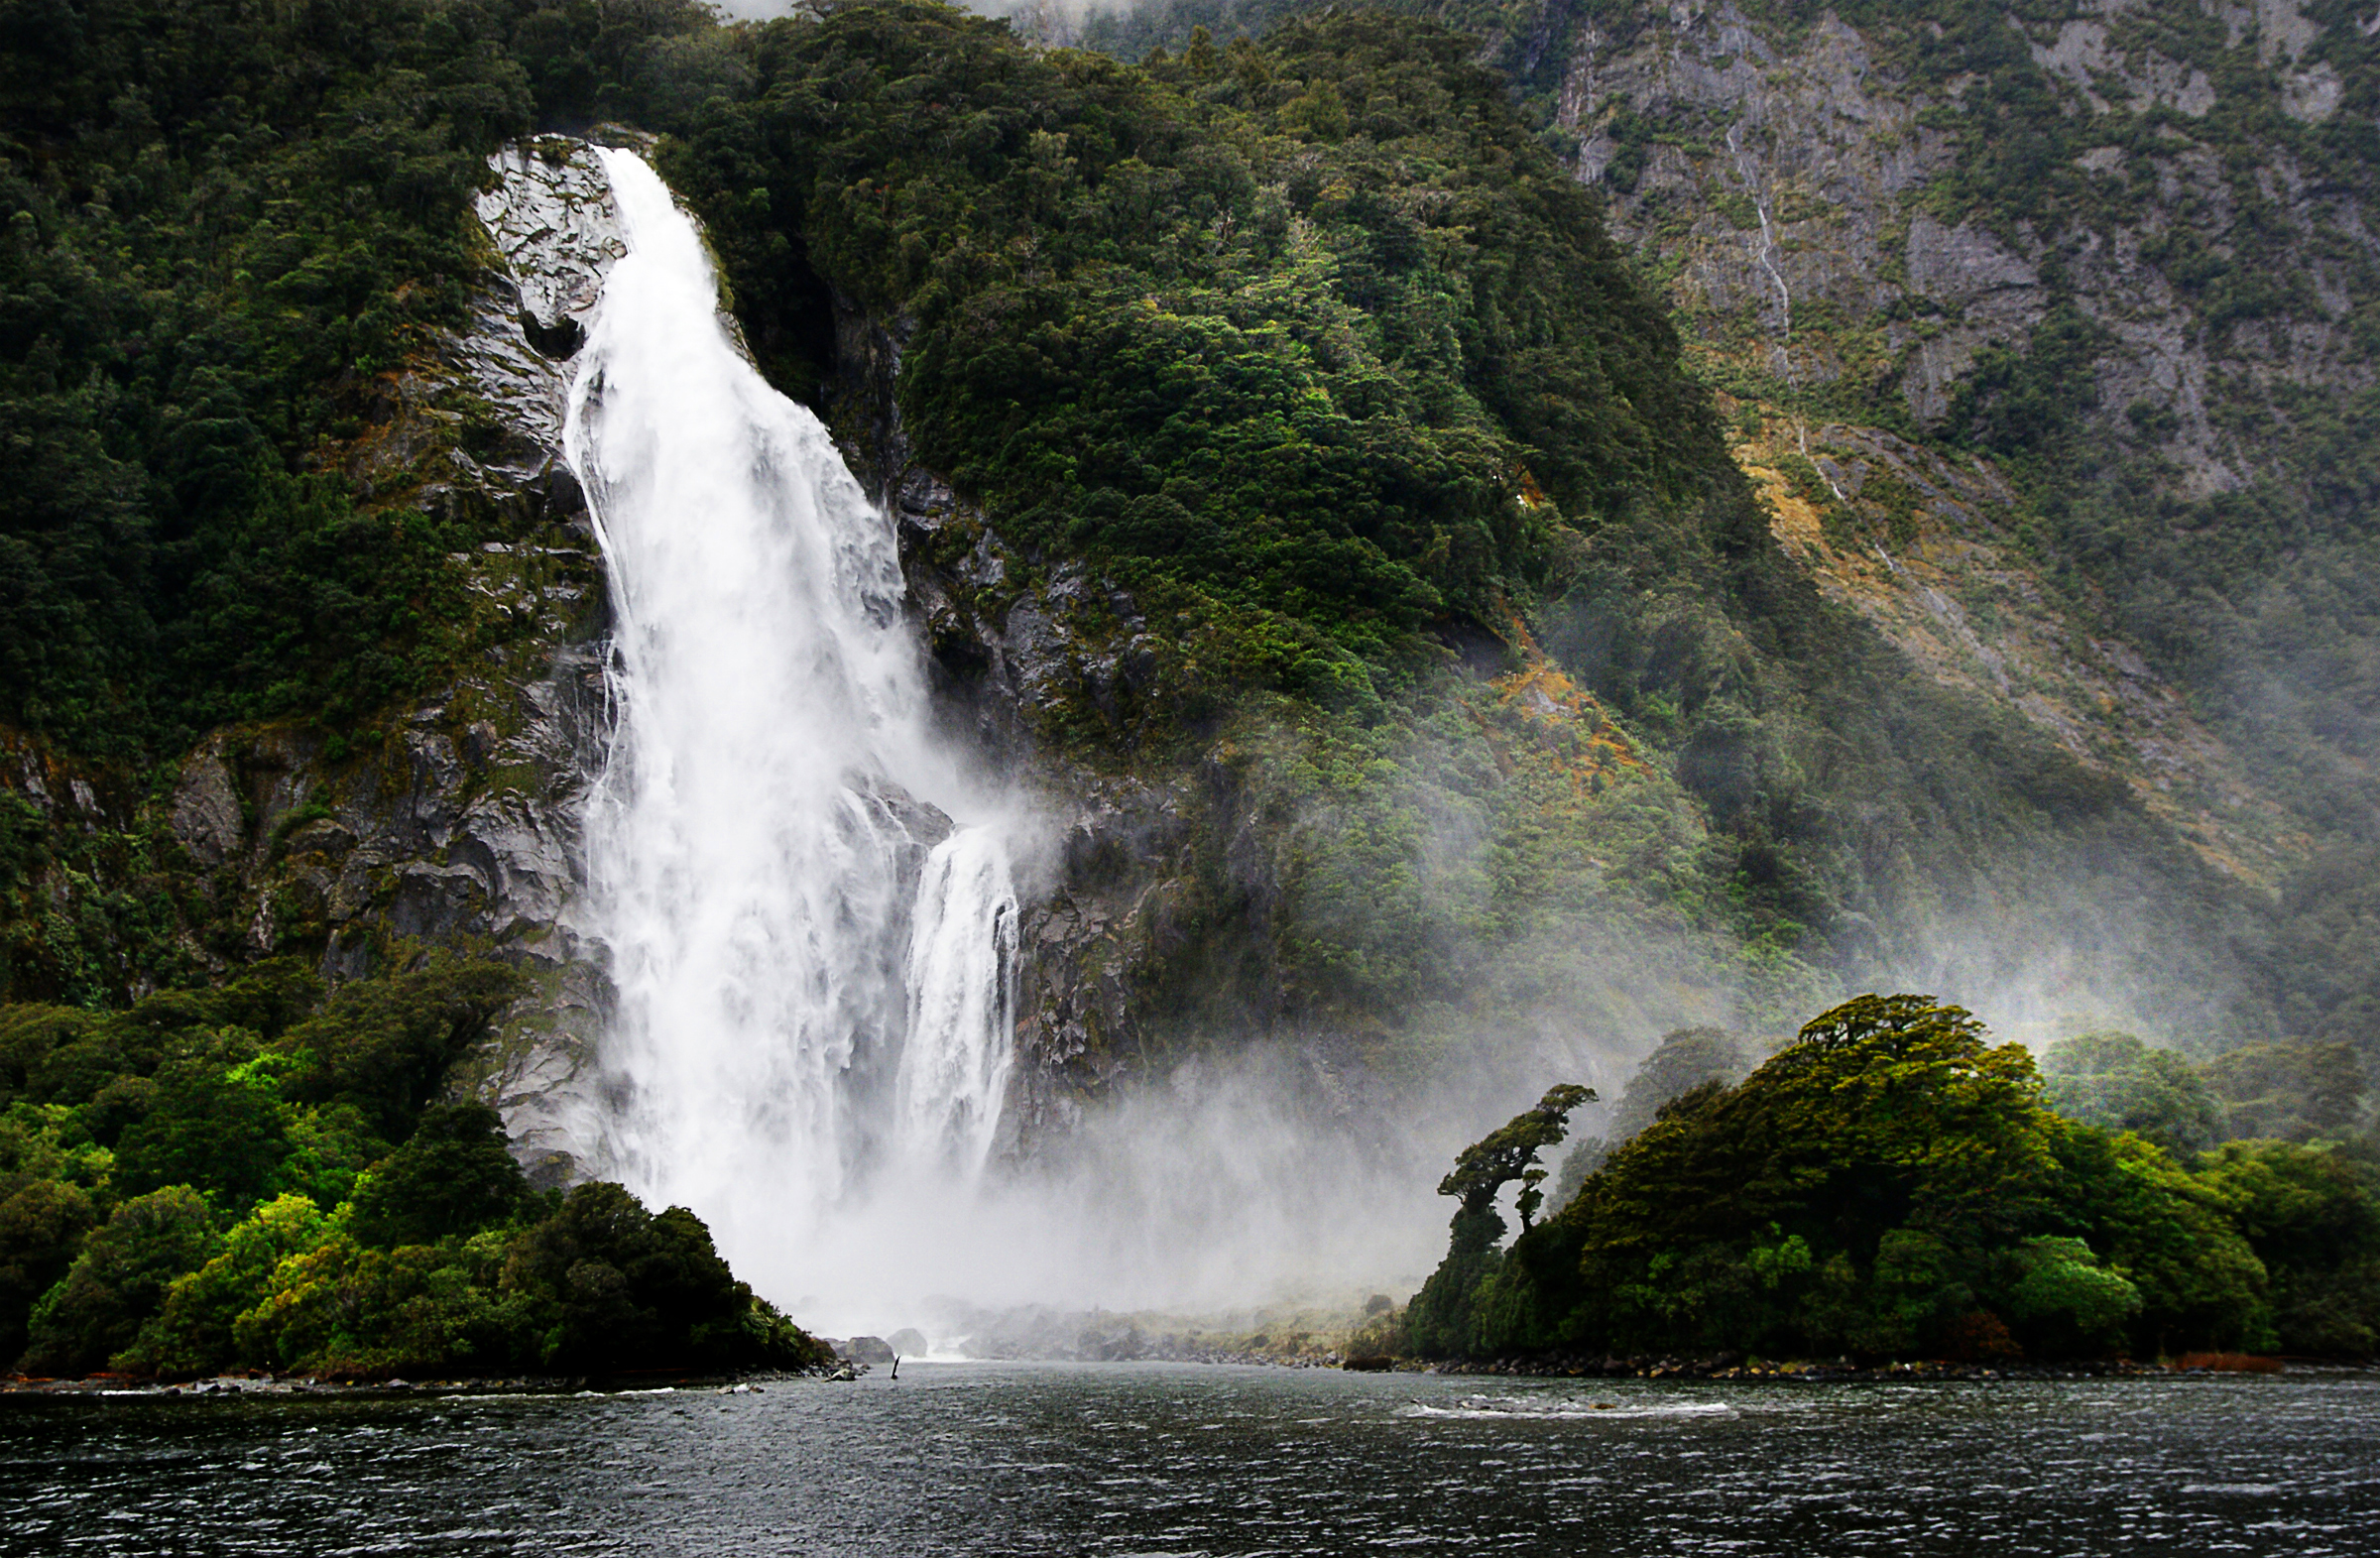
water, waterfall, body of water, mountains, newzealand, rainforest, waterfalls, wasserfall, milfordsound, sonydslra300, fiordlandnationialpark, water feature